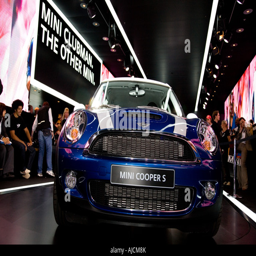
automobile model being launched at show